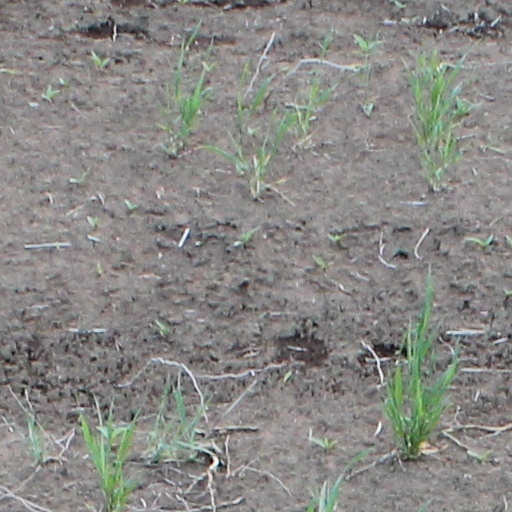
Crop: wheat